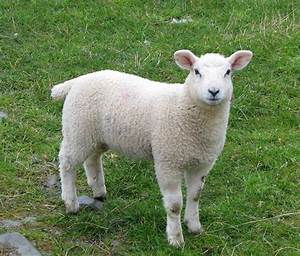
Label: pecora